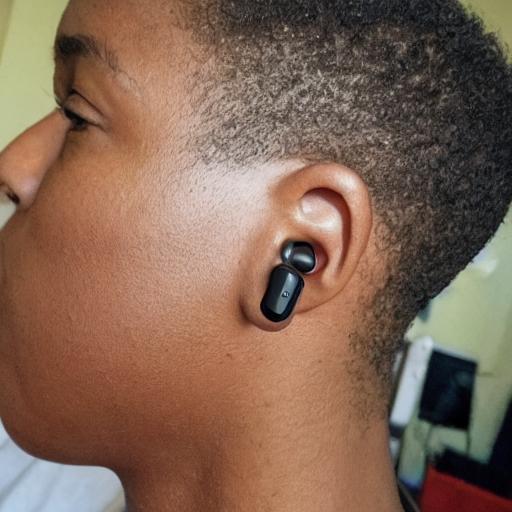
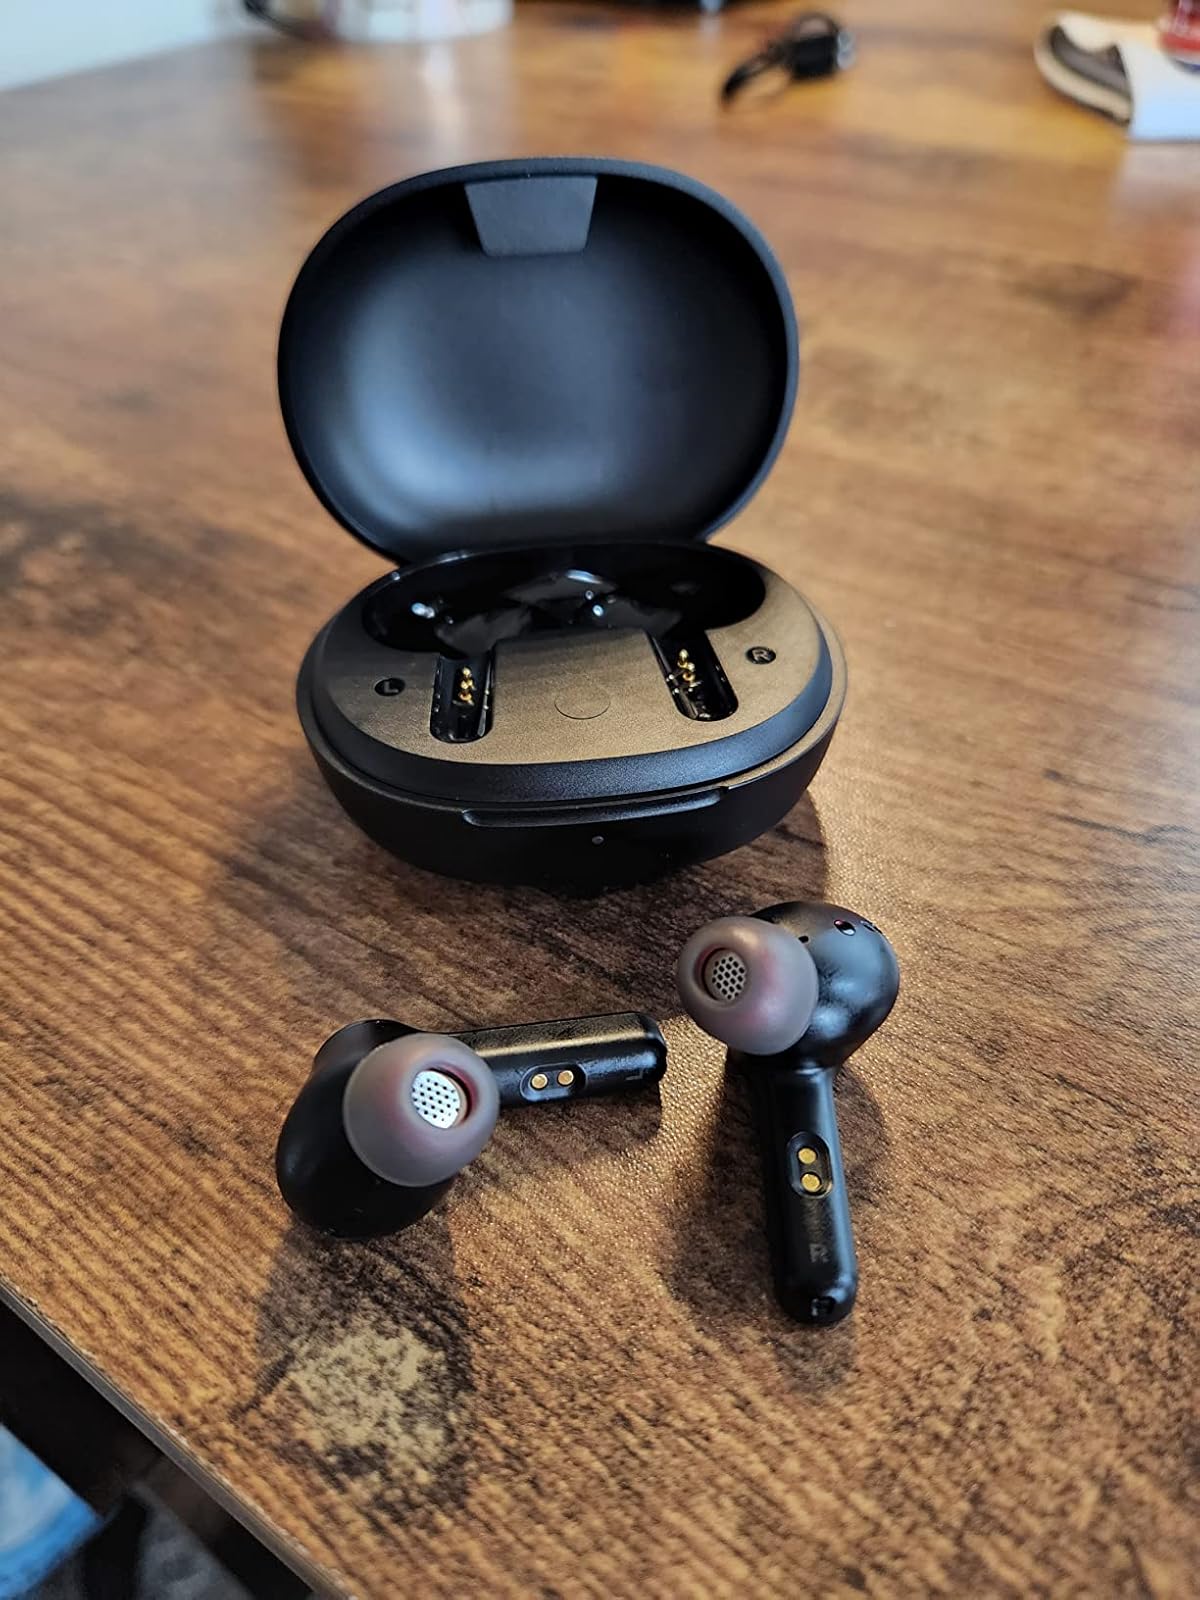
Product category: earbuds
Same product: no